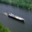
Label: ship